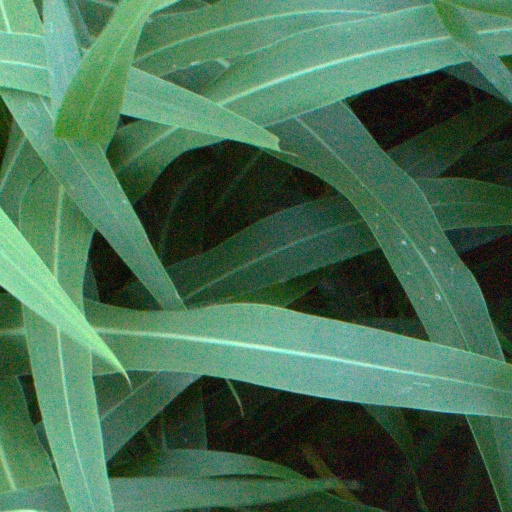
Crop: sorghum